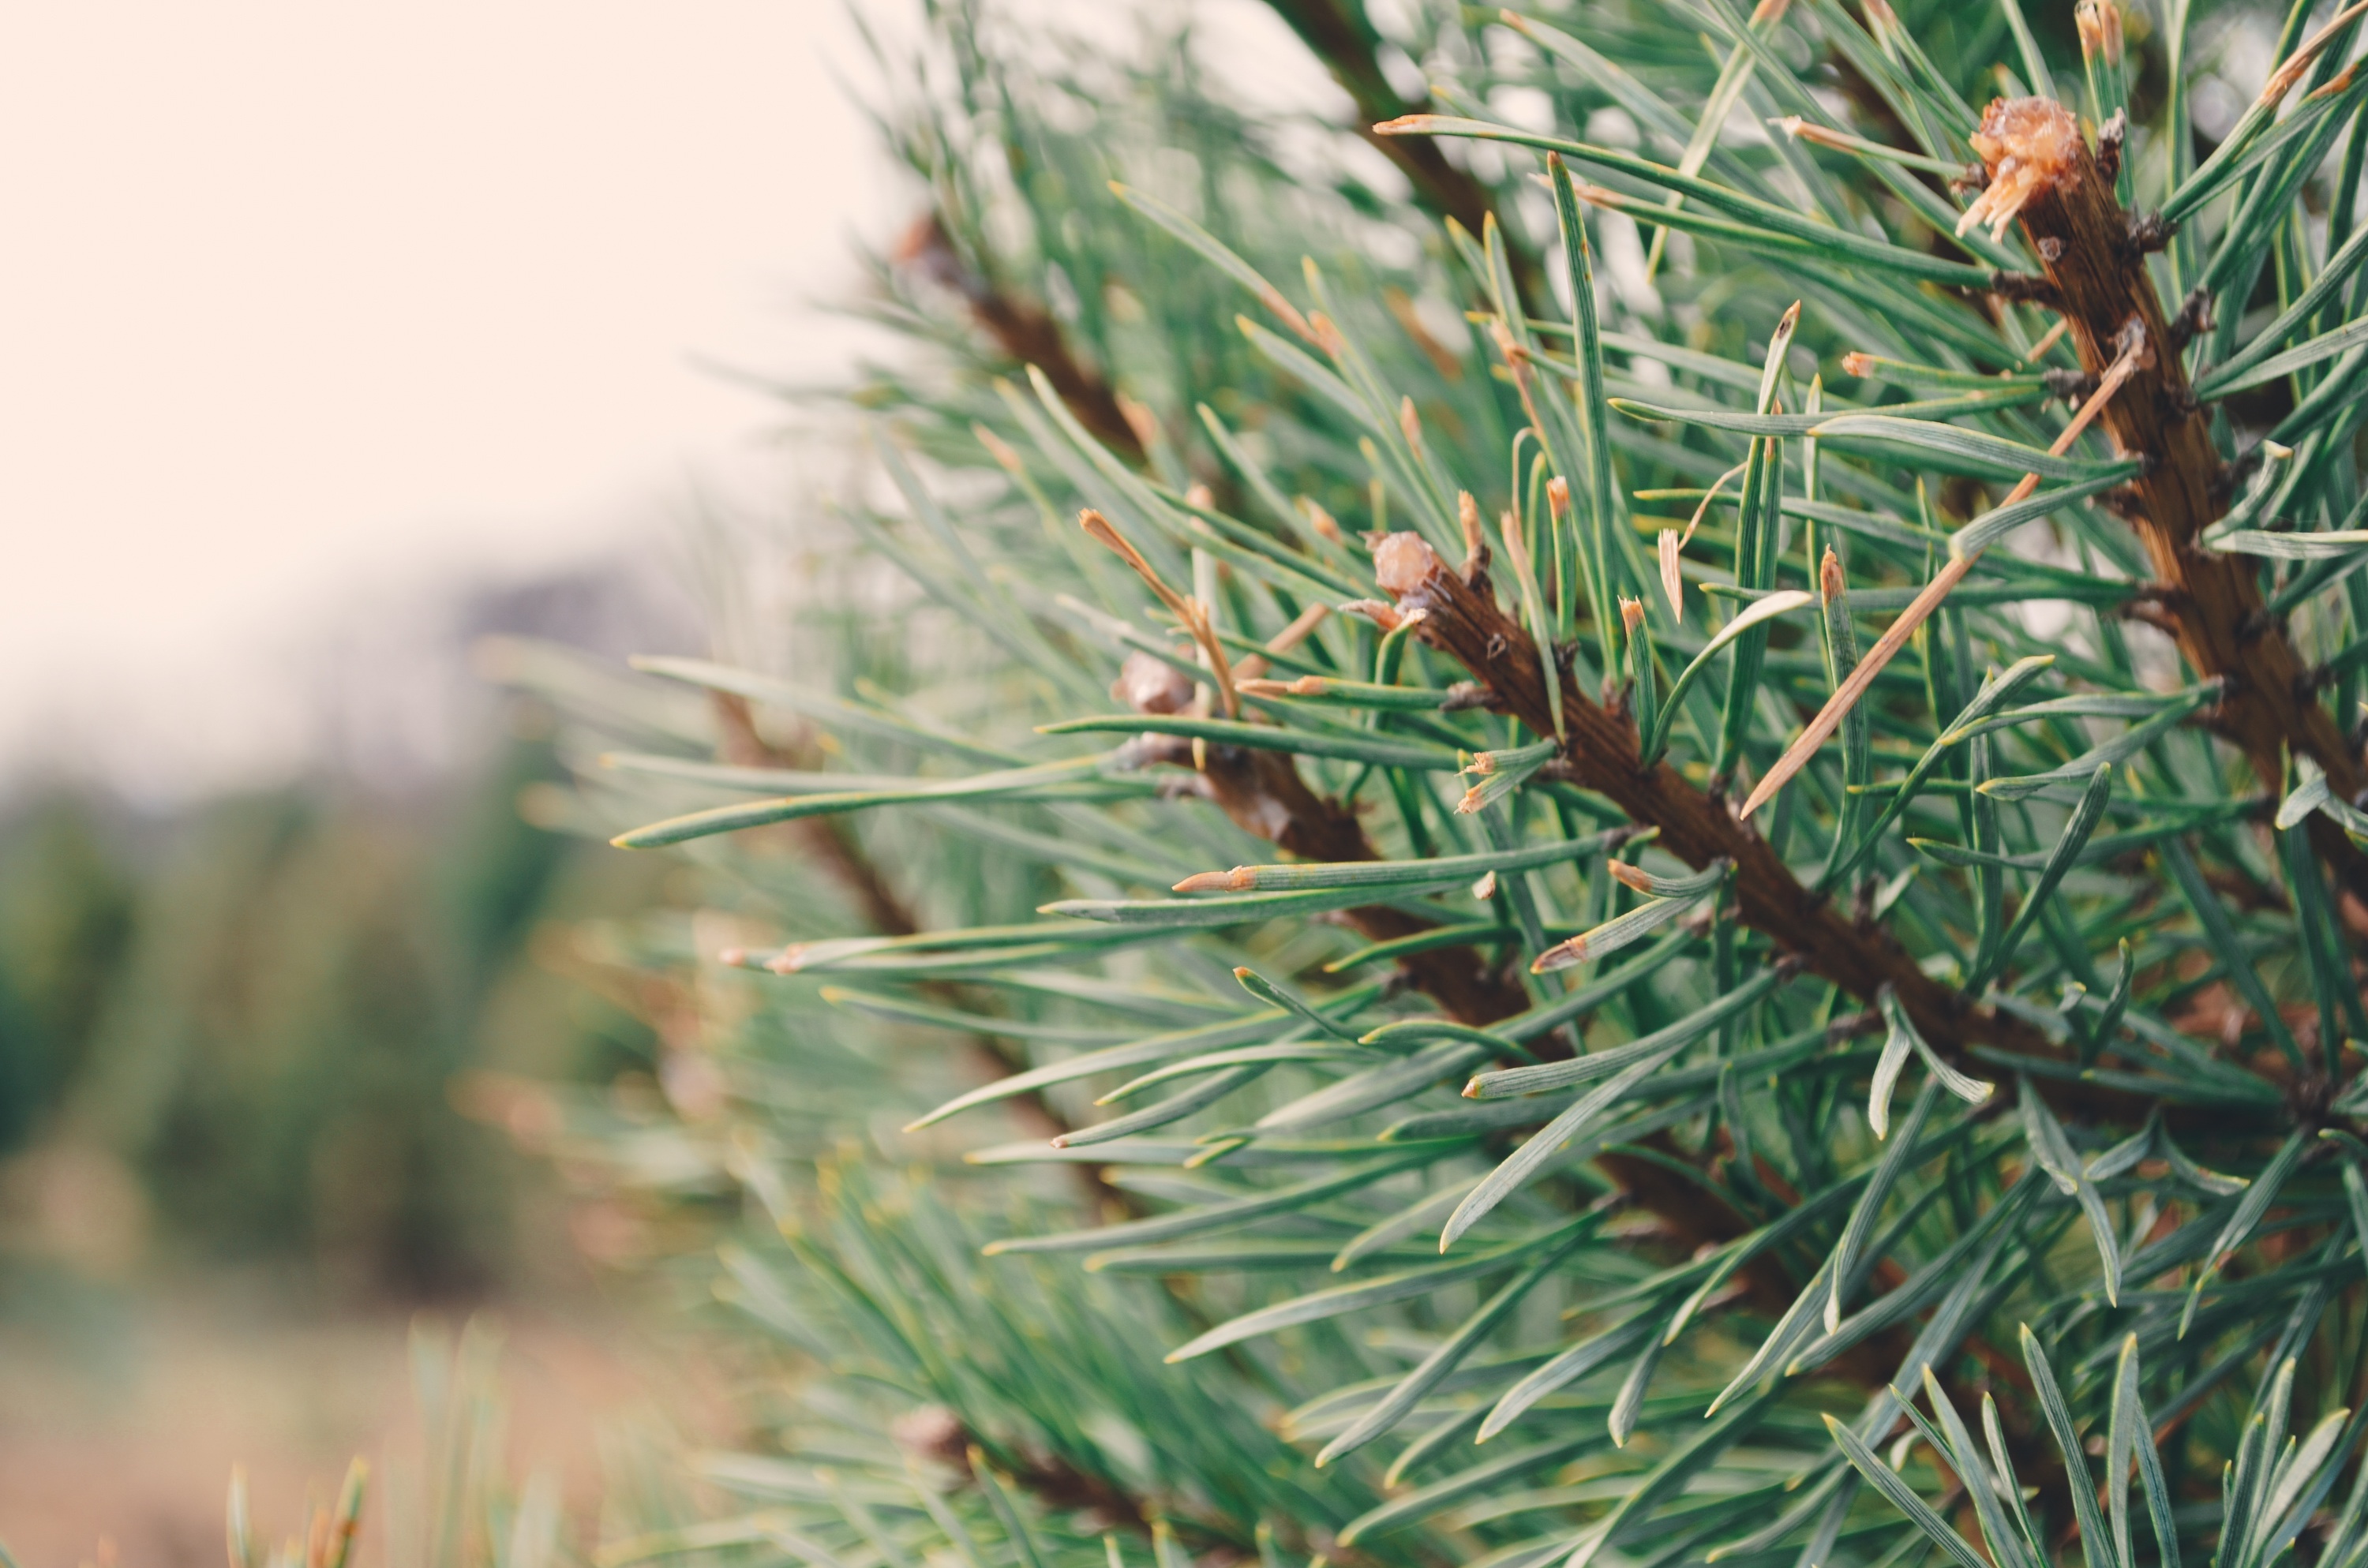
tree, grass, branch, plant, leaf, flower, pine, evergreen, botany, fir, flora, twig, conifer, spruce, larch, flowering plant, pine family, grass family, woody plant, land plant, thorns spines and prickles, conifer cone